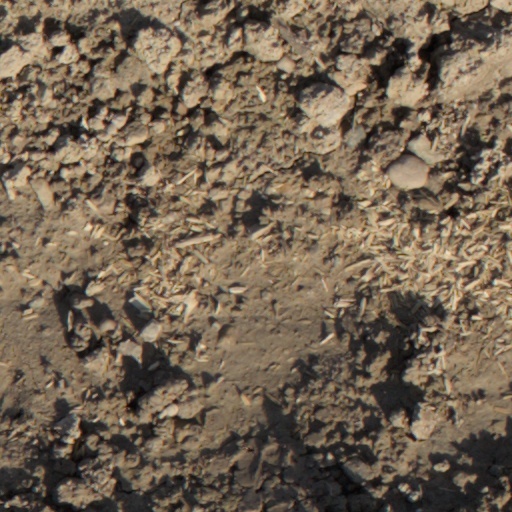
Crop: wheat